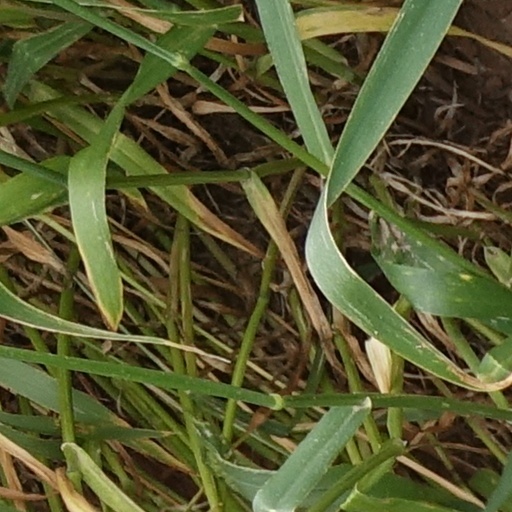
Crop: wheat